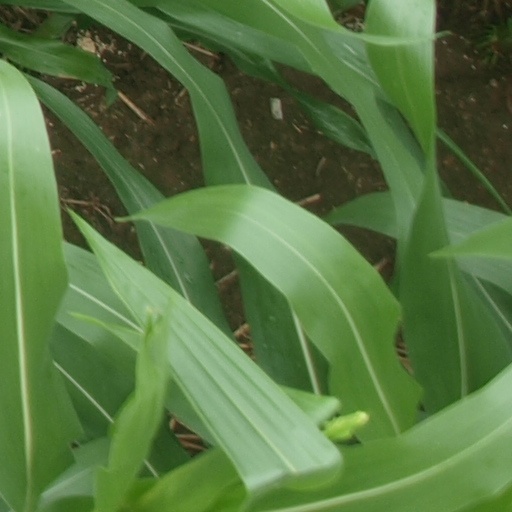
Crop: maize; corn